Carlos Beltrán

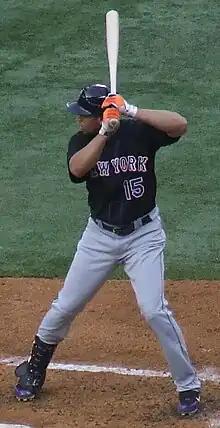
Beltrán with the New York Mets in 2005

Following the 2004 season, Beltrán became a free agent. The New York Yankees were tipped as favorites and Beltrán allegedly offered them a $19 million discount. The Yankees declined and the crosstown New York Mets signed him to a seven-year, $119-million contract, the biggest in franchise history at the time. It became the tenth contract in baseball history to surpass $100 million.